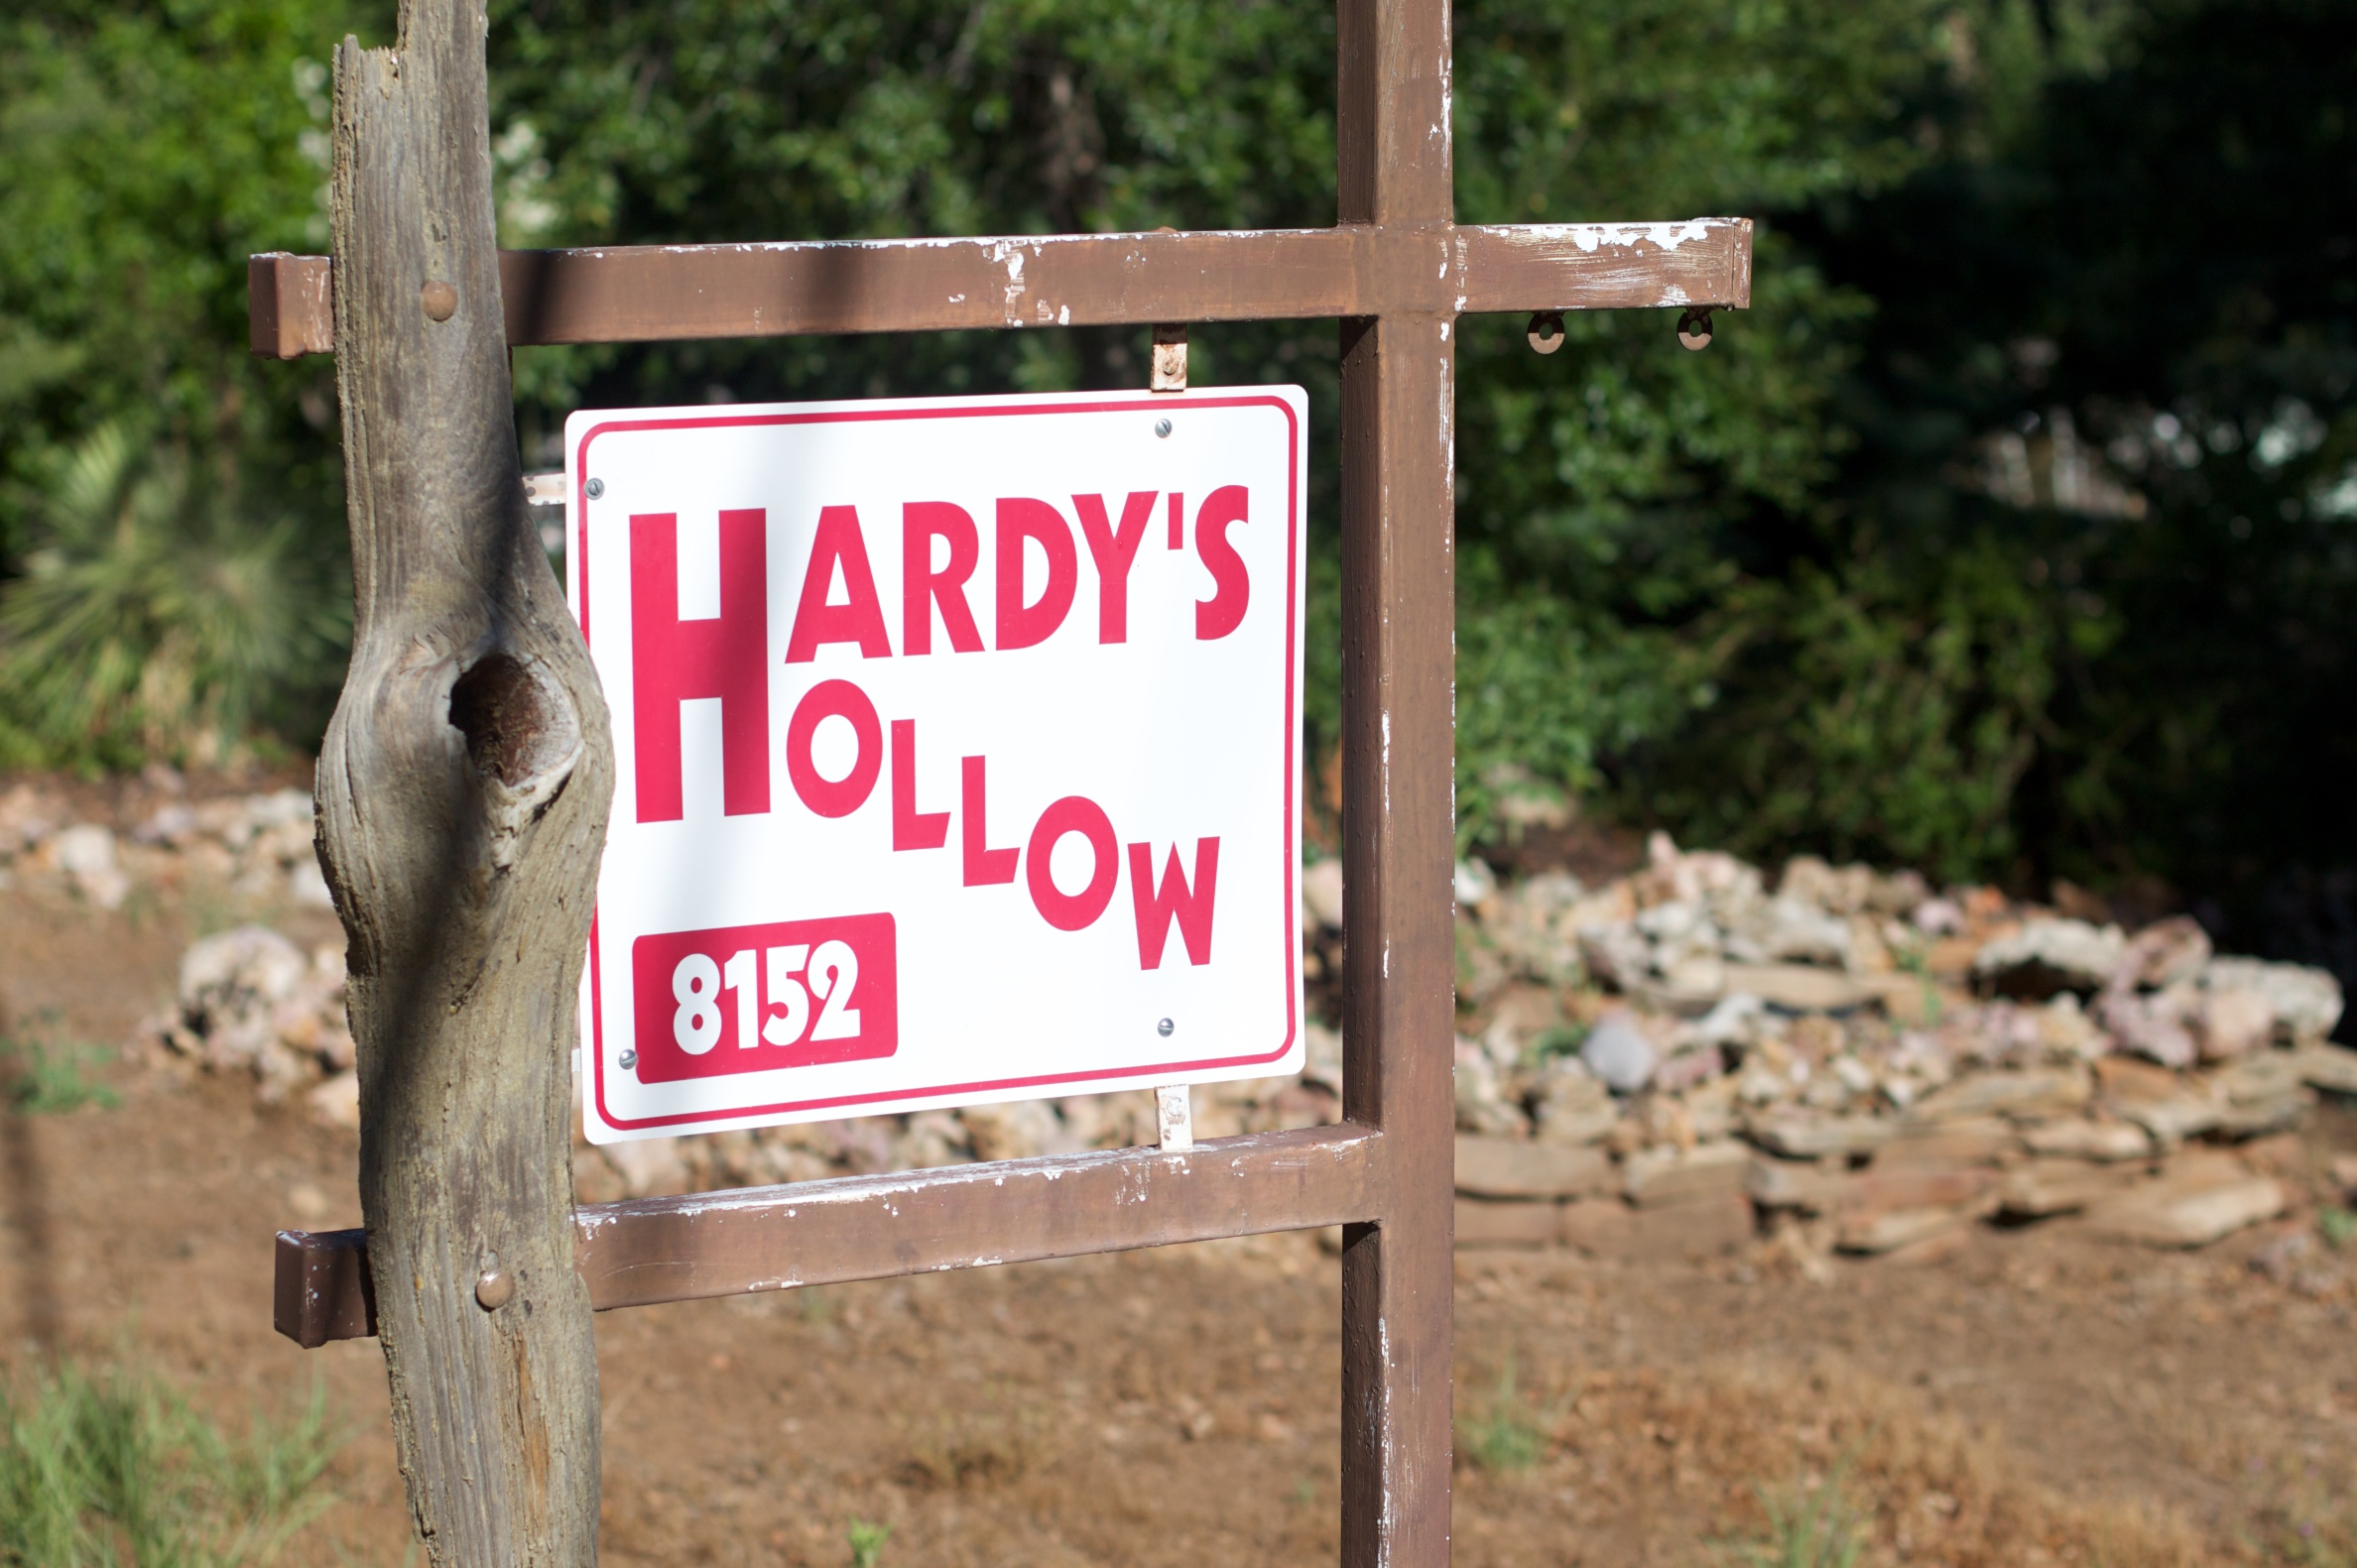
sign, community, street sign, signage